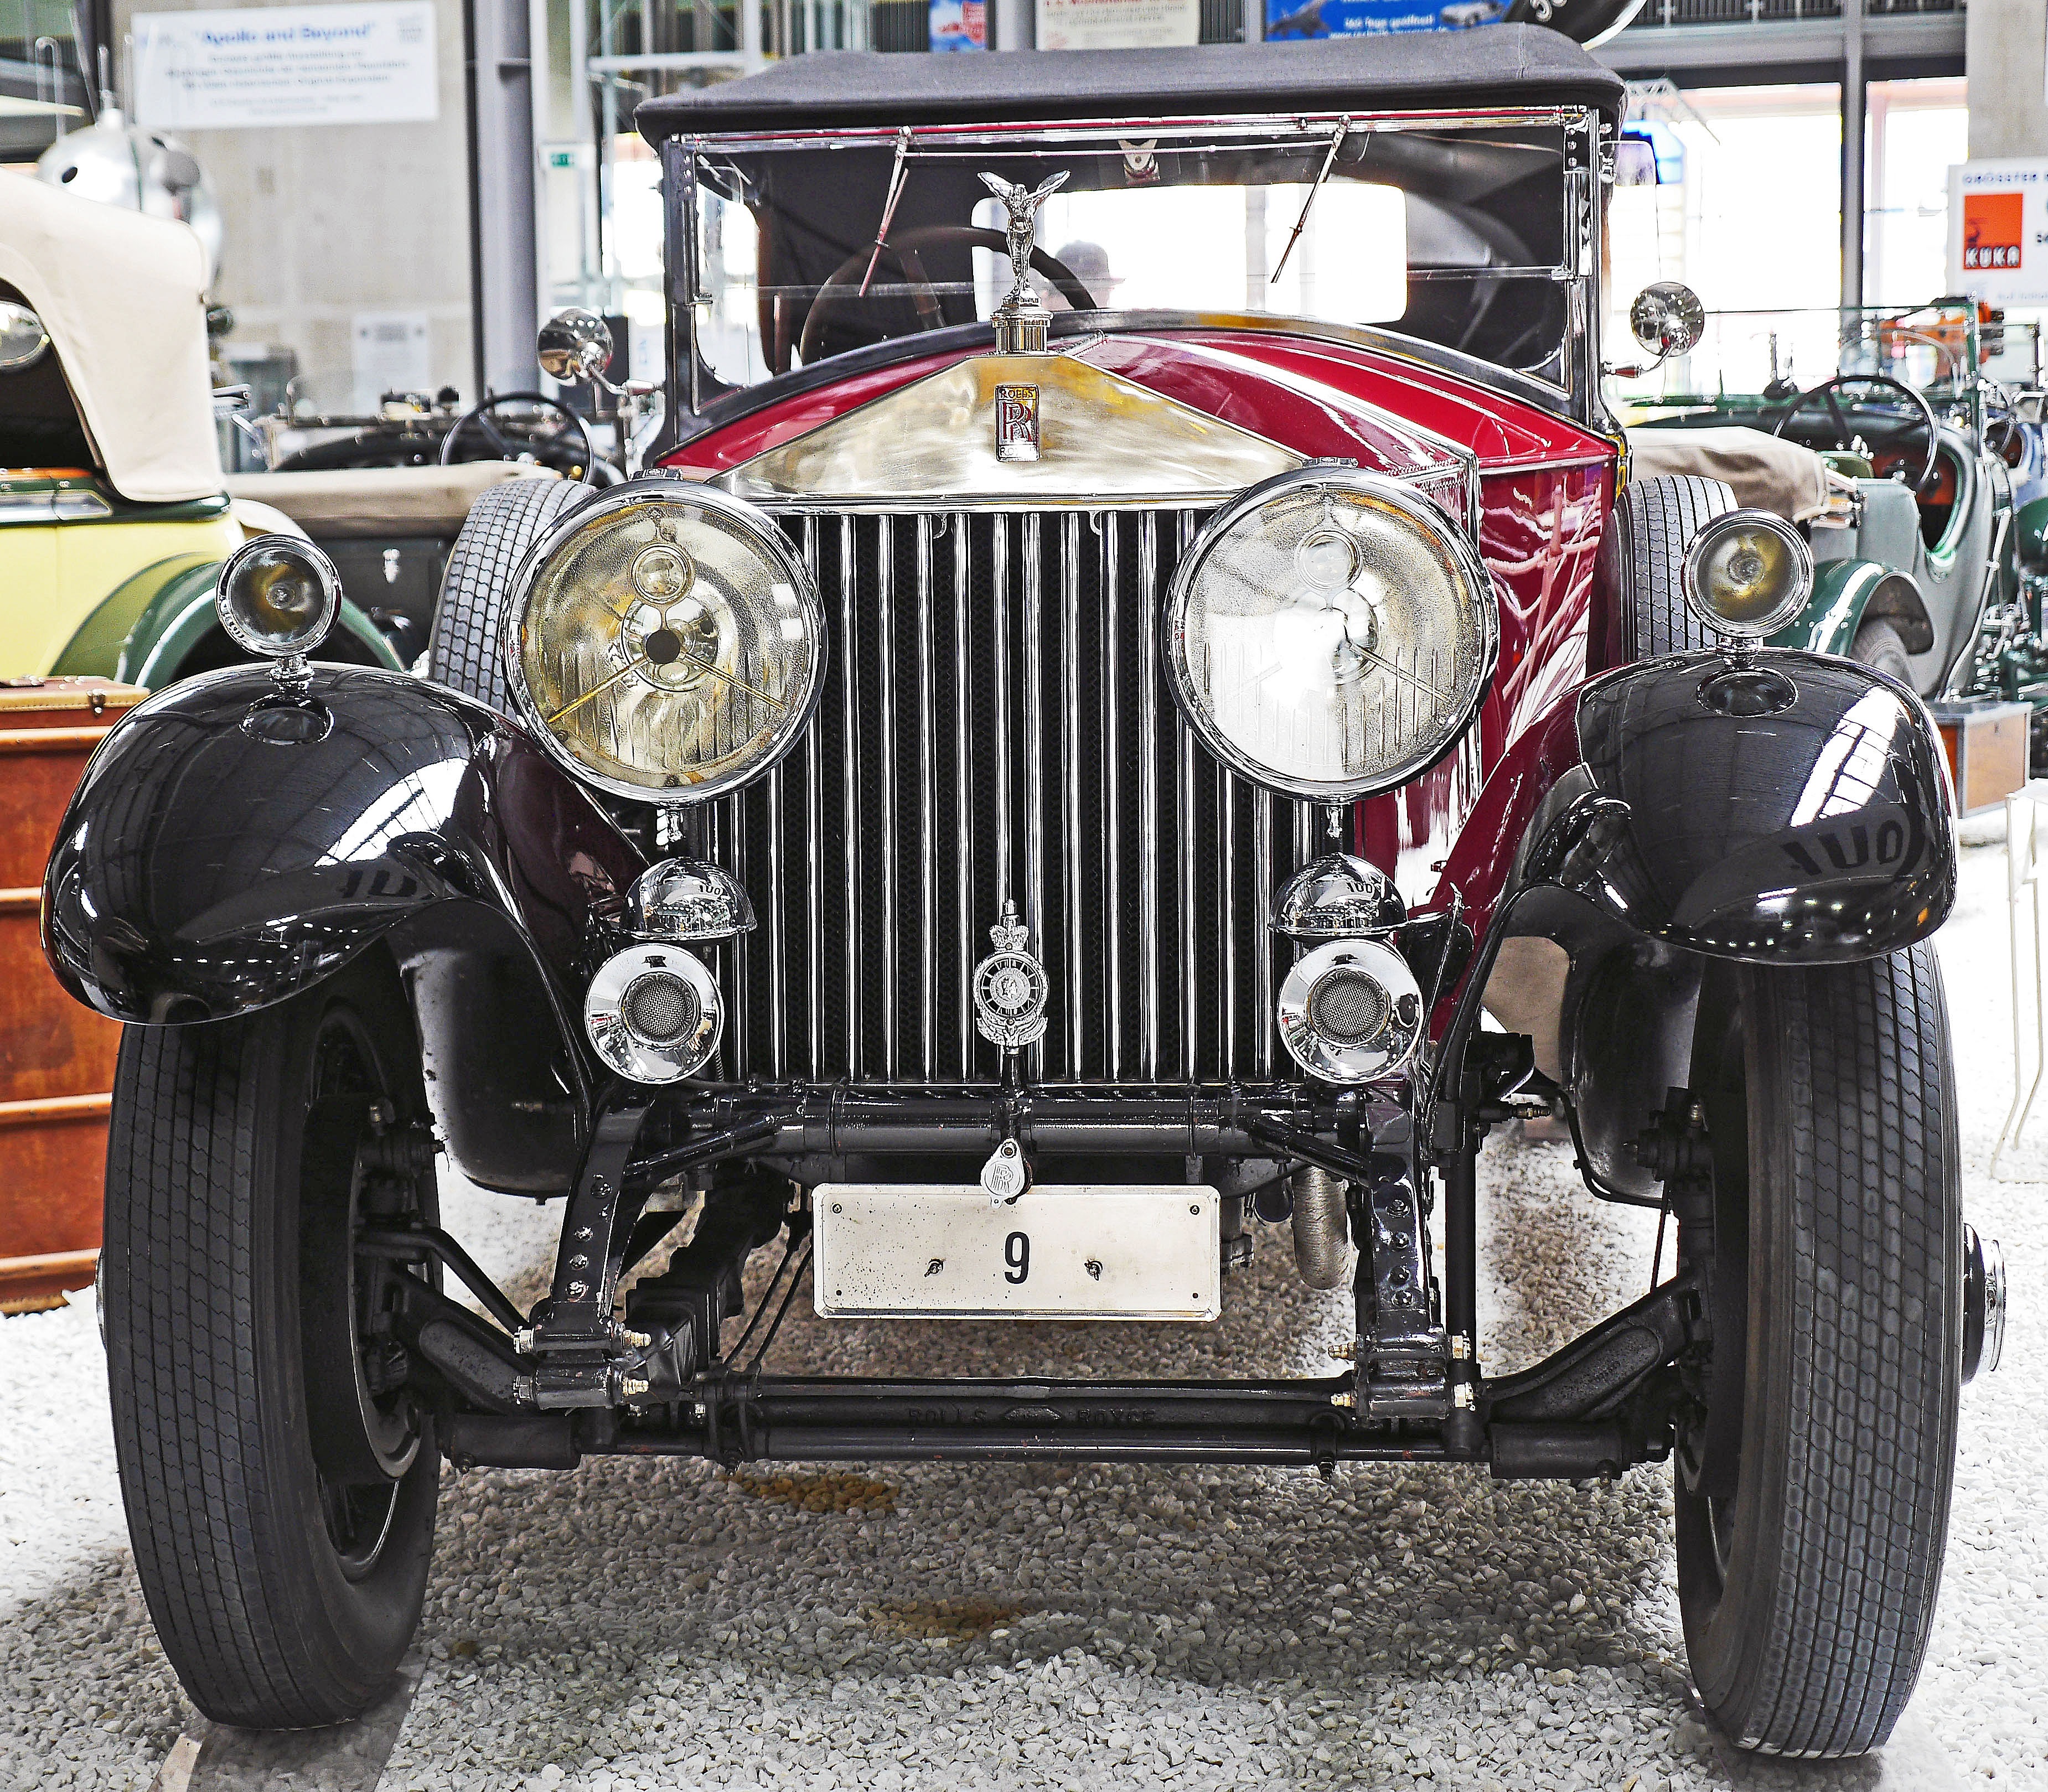
car, wheel, vehicle, automotive, motor vehicle, vintage car, rolls royce, engine, oldtimer, classic, exhibition, 1926, gloss, technik museum speyer, limousine, polished, emily, spirit of ecstasy, trademarks, edelkarosse, status symbol, antique car, land vehicle, touring car, rolls royce phantom 1, leaf springs, automobile make, automotive exterior, luxury vehicle